List of Parks and Recreation characters

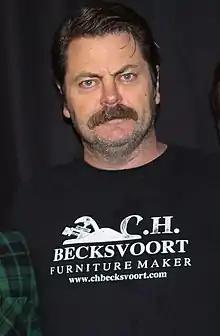
Nick Offerman

Ron Swanson (Nick Offerman) is the parks and recreation director, although he allows Leslie to do almost all the real work in the department. Despite working in a government job, Ron is a steadfast libertarian who believes in as little government as possible and feels the parks department should not even run or maintain parks. He advocates for program cuts wherever possible, actively works to make city hall less effective, and especially detests interacting with Pawnee taxpayers. Nevertheless, Ron has a deep respect for Leslie and genuinely cares about his fellow employees, despite his efforts to hide it. Ron has a deadpan, inexpressive personality, and loves meat, hunting and breakfast foods. He has two ex-wives, both named Tammy, both of whom he hates. Ron Swanson has been praised as the show's breakout character, and some of his traits were based on elements of Offerman's real-life personality, like their shared affinity for woodworking and saxophone-playing.